Sir Charles Madden, 2nd Baronet

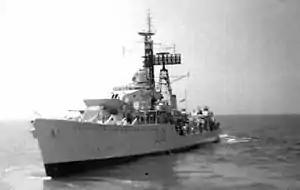
HMS "Battleaxe"

Madden was promoted to commander in 1939 and was part of the pre-commissioning crew for the new battleship "King George V", which was followed by staff work involving British operations in the Baltic Sea and research on the applications of shipboard radar.